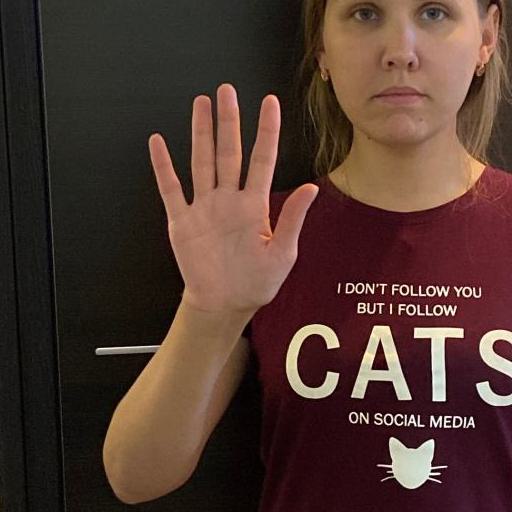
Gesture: palm